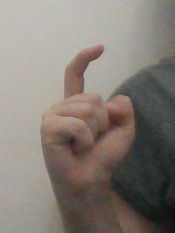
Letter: ra